The Cloud Dodger

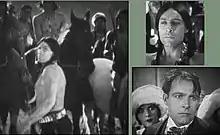
Joe O'Brien shown above was a Hollywood actor for 9 years, this being one of his first films before he became a director.

Like many actors in the silent film era, Wilson did not survive the transition to "talkies", with "The Cloud Dodger" being one of his last films.